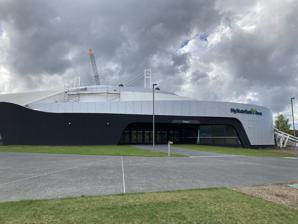
Building: Derwent Entertainment Centre
Country: Australia
Year built: 1989
Indoor arena in Hobart, Tasmania, Australia MyState Bank Arena Ant's Nest, DEC, Devils' Den Former names Derwent Entertainment Centre Address 601 Brooker Highway Glenorchy , TAS 7010 Location City of Glenorchy Coordinates 42°49′27″S 147°16′58″E / 42.82417°S 147.28278°E / -42.82417; 147.28278 Owner Tasmanian Government Operator LK Group Capacity 4,340 ( NBL and netball ) 5,500 (fully seated) 8,500 ( general admission ) Surface Concrete Hardwood (basketball) Construction Broke ground 1987 Opened 28 April 1989 Renovated 2021 Architect Blythe Yeung & Associates Architects in partnership with Peter Hunt Architects (1989) Philip Lighton Architects (2021) Builder Hansen Yuncken (1989) Vos Construction and Joinery (2021) Tenants Hobart Devils ( NBL ) (1989–1996) Hobart Chargers ( NBL1 South ) (2017–2023) Tasmania JackJumpers ( NBL ) (2021–present) The Derwent Entertainment Centre ( DEC ), known commercially as MyState Bank Arena since 2021, is Tasmania's largest indoor arena , serving as Hobart 's primary location for large indoor sporting events, functions and live entertainment. Commissioned by the Tasmanian Government and the Glenorchy City Council , the DEC served as the home arena for the Hobart Devils in the NBL from 1989 until 1996, when the team's licence was revoked. Subsequently, between 1997 and 1998, ownership was transferred entirely to the City of Glenorchy , where it became a financial burden and incurred significant maintenance expenses for Glenorchy taxpayers, while seeing limited use. As the largest enclosed multipurpose venue in Tasmania, the DEC has hosted many Australian and international musical acts, including Kylie Minogue , Bob Dylan , Carole King , The Corrs , James Brown , Leonard Cohen , Tina Turner , Blondie and The Beach Boys . In 2020, the Tasmanian Government was granted the 10th NBL licence. The government purchased the DEC from the City of Glenorchy and following significant redevelopment, it became the southern home venue for the Tasmania JackJumpers , commencing in the 2021–22 NBL season . Since reopening as MyState Bank Arena , the venue has consistently sold 91% of its tickets for all events, including a 100% sellout rate for sporting events. History In the early 1980s, the City of Hobart recognised the need for a versatile indoor venue capable of hosting sports, conventions, exhibitions, and international entertainment. Despite Tasmania's small population, it is still a viable destination for musicians touring Australia (whom would often play at smaller venues or theatres); the island was also showing promise in basketball , exemplified by Launceston Casino City winning the NBL championship in 1981 . The Hobart Devils , initially based at the 1,800-seat Kingborough Sports Centre , experienced relative success in the mid-1980s, solidifying the case for a larger, purpose-built arena as the franchise's influence expanded. The new venue's location was eventually chosen on reclaimed grounds in the neighbouring City of Glenorchy , created and utilised during the construction of the Bowen Bridge . Devised with the purpose of becoming the home arena for the Devils, the Derwent Entertainment Centre (DEC) was funded by the Tasmanian Government, the Glenorchy City Council and an Australian Bicentennial construction grant from the Australian Government . Designed by Blythe Yeung and Associates Architects (TAS) in collaboration with Peter Hunt Architects (WA), construction was undertaken between 1987 and 1989 by Hansen Yuncken (VIC). The Derwent Entertainment Centre was handed over to the Glenorchy City Council on 14 March 1989, becoming the largest capacity indoor venue on the island, accommodating 4,875 patrons, fully seated, or 6,925 general admission . Officially opening on 28 April 1989 with a Rick Astley concert, a function area was later named the Astley Room in honour of the inaugural event. Sports commentators often referred to the DEC as the "Devils' Den" during Devils home games. On 15 August 1989, the Southern All Stars triumphed over the Australian Boomers by a one-point margin with a final score of 99-98. Wayne McDaniel led the All Stars with 22 points, supported by Mark Davis with 17. Andrew Gaze spearheaded the Boomers' efforts with 25 points, closely followed by Damian Keogh 's 23-point contribution. In 1992, the DEC garnered national attention when it came to light that a prisoner had been escorted to a Bob Dylan concert by his warder and a male nurse as part of his psychiatric treatment. The prisoner, who was serving a jail sentence for fatally injuring his mother, reportedly committed the act while Bob Dylan's One More Cup of Coffee (Valley Below) played in the background. The Devils set a club record for most points scored at the DEC on 11 September 1993, defeating the Townsville Suns 145–112. In June 1995, Brisbane Bullets coach Bruce Palmer lodged a formal complaint about a lack of security at the DEC, following an incident in which he and others on the bench were pelted with objects after the visiting team defeated the Devils 107–105. The complaint also sought reduced volume of artificial crowd noise at the venue. Throughout the 1990s, the Devils faced ongoing insolvency issues, leading to the revocation of their NBL license in 1996, along with the Geelong Supercats and the Gold Coast Rollers . The Devils were defeated 79–101 in their final game at the DEC against the South East Melbourne Magic on 27 September 1996. The last NBL game held at the DEC occurred in December 2005, when the Adelaide 36ers faced the Melbourne Tigers in front of 2,416 fans. In 2002, Tasmanian Liberal Party leader Bob Cheek launched his election campaign at the DEC, opening the event with the Hunters and Collectors song " Holy Grail ". The band's songwriter, Mark Seymour , expressed strong disapproval, stating the band were "disgusted by the appropriation of our much-loved anthem by a political party that we utterly despise". Cheek responded by stating that the Tasmanian Liberal Party had confirmed the venue's Australian Performing Rights Association license beforehand. Derwent Entertainment Centre in 2011 On 8 December 2009, a public talk, titled "Our Earth, who is responsible?", was held by the 14th Dalai Lama . The Harlem Globetrotters performed at the venue in April 2013. In 2014, the Glenorchy City Council planned to spend around $1.2 million on venue maintenance between 2014 and 2015, while expecting to regenerate $1.4 million from the facility. On 2 February 2015, Dave Grohl warmingly gestured and commented onstage, during a sold-out Foo Fighters concert, "Thank God we're playing a respectable-sized venue tonight. Let me tell you, this has been a fucking crazy tour cause we've been playing these mega-fucking stadiums everywhere, every night, and we've been looking forward to coming down here... and playing a gig that seems perfectly reasonable". In 2015, the DEC hosted six performances of the award-winning musical Cats , starring Delta Goodrem . On 27 and 28 September 2017, as part of the Australian leg of his Wonderful Crazy Night tour, Elton John and  his band performed at the DEC for nearly 5,000 fans on each night, the British musician's first Tasmanian shows since February 1990. In 2017 and 2018, the Hobart Chargers played their home games in the SEABL at the DEC. In October 2018, the Glenorchy City Council unanimously rejected an unsolicited offer for the DEC from the Southern Huskies consortium, led by Hobart Chargers president David Bartlett and former player Justin Hickey, deeming it inadequate for a significant public asset. In February 2019, the venue was lauded by audience members attending a Red Hot Chili Peppers concert following prolonged power failure. Sale to the Tasmanian Government In August 2018, the Glenorchy City Council voted unanimously to either sell or lease the Derwent Entertainment Centre. In June 2019, it was reported that the National Basketball League were interested in purchasing the DEC from the City of Glenorchy in order to base a new Tasmanian NBL franchise out of a refurbished stadium. In October 2019, Larry Kestelman , then CEO of the NBL and property developer, proposed a new sporting precinct be erected at Wilkinsons Point, encompassing facilities for a new Tasmanian NBL team, retail spaces, dining establishments and an 11-story hotel. The Glenorchy City Council sold the DEC to the Tasmanian Government for $8 million, and on 2 July 2020 the NBL announced Tasmania had secured the 10th NBL licence. Kestelman's LK Group obtained adjacent land at Wilkinson's Point as a condition for the deal's advancement. The new state team was named the Tasmania JackJumpers , making their debut in the 2021–22 NBL season , with a newly refurbished and rebranded Derwent Entertainment Centre as the team's southern home arena in Hobart. 2021 redevelopment As part of the agreement between the NBL and the Tasmanian Government, the latter provided approximately $67-$68.5 million to upgrade the Derwent Entertainment Centre, commencing in 2021. Designed by Philp Lighton Architects, the refurbishment was undertaken by Vos Construction and Joinery. The venue was reopened by Tasmanian Premier Peter Gutwein on November 10, 2021, with an increased capacity of 4,340 for basketball and netball events, 5,500 in fully seated arrangements, and 8,500 for general admission events. 2024 NBL Grand Final series After 35 years of operations, the venue experienced its first home ground victory in an NBL Grand Final game, when the JackJumpers defeated Melbourne United 82–77 in Game 2 of the 2024 NBL Finals on 22 March, 2024. Although Game 4 saw Melbourne United defeat the home side at MyState Bank Arena on 28 March, the JackJumpers ultimately secured their maiden NBL championship , defeating Melbourne United 83-81 in Game 5 of the 2024 NBL Finals at John Cain Arena on 31 March, 2024. Naming rights MyState Bank Arena (Derwent Entertainment Centre) during the 2021-22 NBL Finals Series On 9 June 2021, it was announced that Tasmanian-based MyState Bank had signed a three-year deal for the naming rights of the DEC, with the venue to be known as MyState Bank Arena. Future upgrades In January 2023, NBL CEO Larry Kestelman publicly suggested that expanding the arena's capacity would bring economic benefits, more jobs, and be cost-effective compared to the $375 million required for an AFL stadium at Macquarie Point in the Hobart City Centre . Kestelman emphasised that the arena is Australia's highest-selling venue based on capacity, demonstrating strong demand for larger crowds and events. Incoming NBL CEO David Stevenson also weighed in on Kestelman's comments, noting if approved by the Tasmanian Government, the project could increase venue capacity to over 6,000 for JackJumpers games and over 10,000 for standing concerts. Record attendances Ceremony 3,851 – His Holiness the Dalai Lama , 8 December 2009 Concert 7,000 – Foo Fighters , 2 March November 2015 6,234 – Powderfinger , 14 September 2010 Basketball National Basketball League 4,685 – Tasmania JackJumpers vs Melbourne United , 23 April 2022 4,685 – Tasmania JackJumpers vs Melbourne United, 30 April 2022 FIBA Basketball World Cup 4,000 – Australian Boomers vs New Zealand Tall Blacks , 17 July 2006 Location and access MyState Bank Arena is located between the River Derwent , the Brooker Highway , Tattersalls Park and the Glenorchy Art and Sculpture Park on Wilkinsons Point. The arena is accessible by car via Loyd Road from the Brooker Highway and contains over 1,000 on-site parking spaces available to visitors. The venue is serviced by special Metro Tasmania buses for key NBL games, departing from the Glenorchy Interchange and the Hobart City Interchange . It is a 1.8-kilometre (1.1 mi), 26 minute walk from the Glenorchy Interchange. See also List of indoor arenas in Australia References